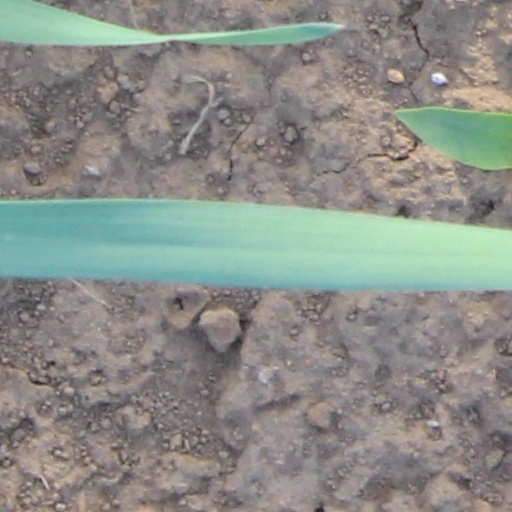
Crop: wheat